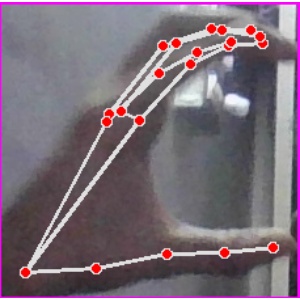
अक्षर: ऋ